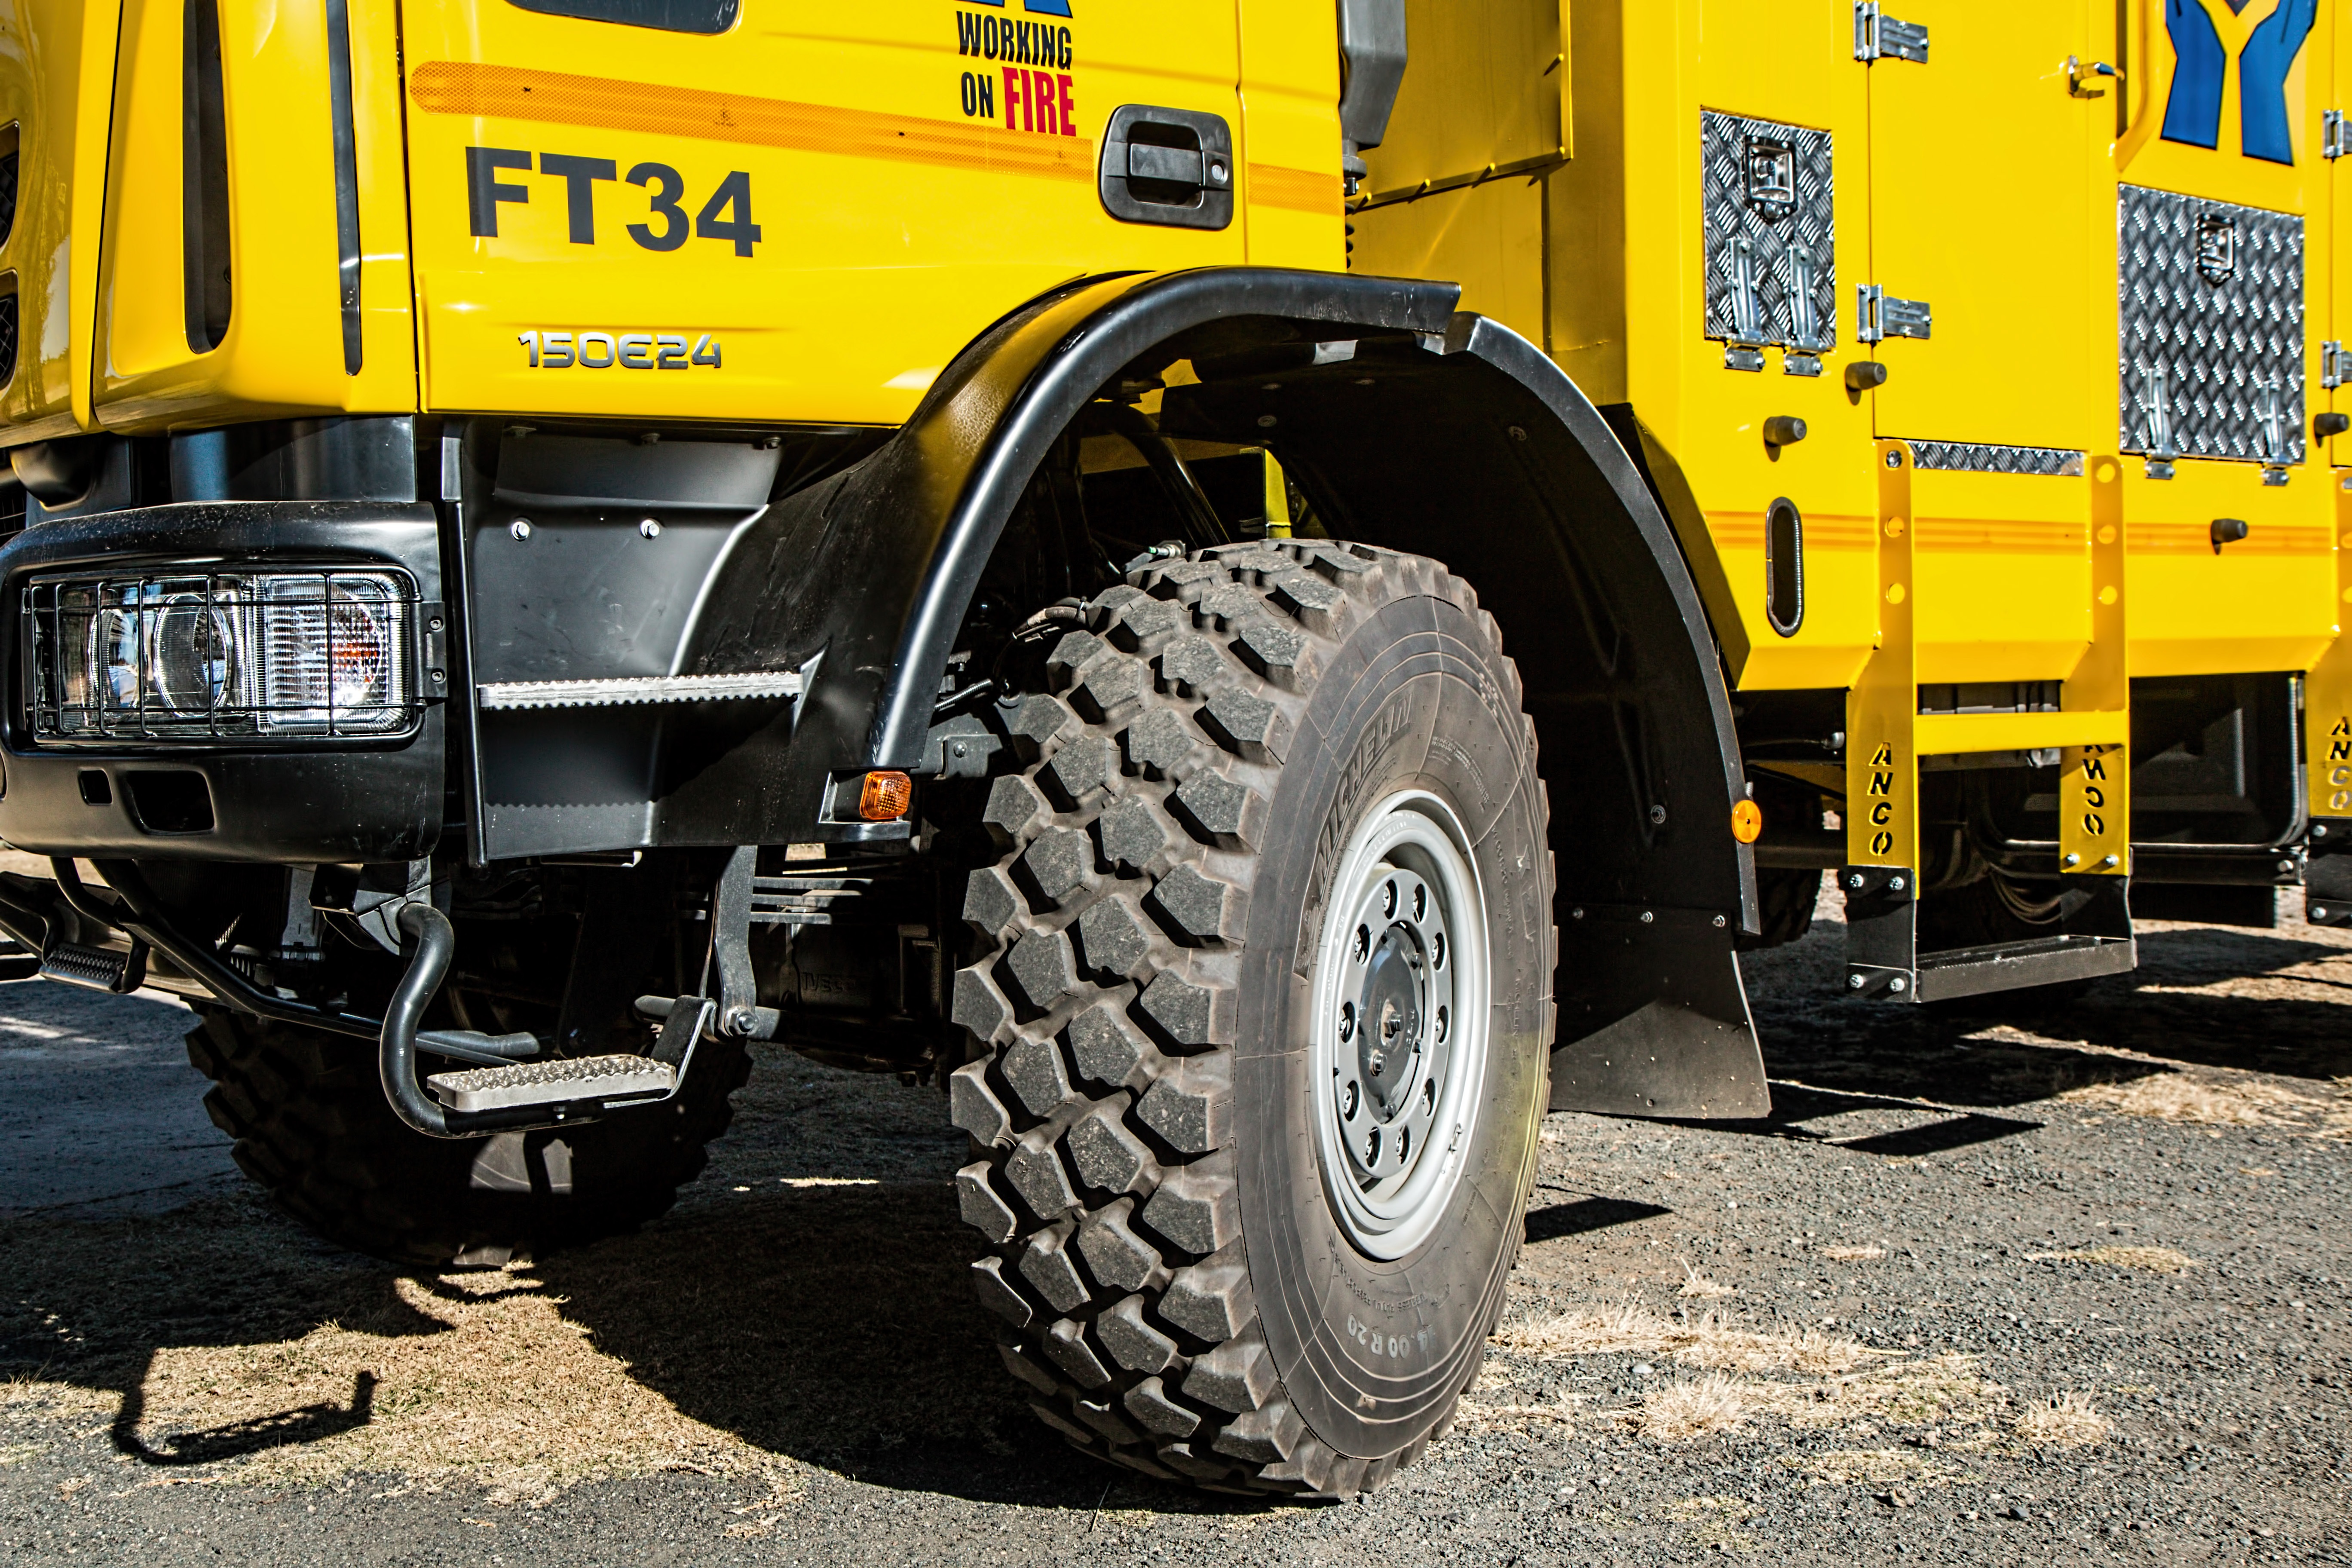
car, wheel, asphalt, transportation, transport, truck, vehicle, yellow, security, tire, fire engine, motor vehicle, bumper, tyre, help, big, large, huge, strong, job, emergency, firefighter, rescue, firetruck, powerful, career, occupation, assistance, firefighting, services, land vehicle, fire tender, automotive exterior, automotive tire, off roading